Curia Julia

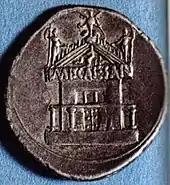
Denarius of Octavian showing the front of the Curia Julia

There were many curiae during the history of the Roman civilization, many of them existing at the same time. Curia means simply "meeting house". While the senate met regularly at the curia within the comitium space, there were many other structures designed for it to meet when the need occurred: for example, meeting with someone who was not allowed to enter the sanctified curiae of the Senate.